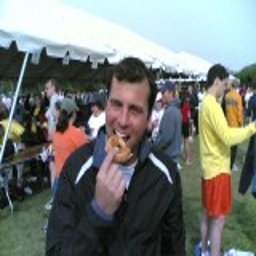
This man is eating a donut at an outdoor event.
A man eating a pretzel at an outdoor event.
A man holding a donut standing in a group of people.
A man eating a donut and many other people nearby.
A man is eating a donut at a festival.